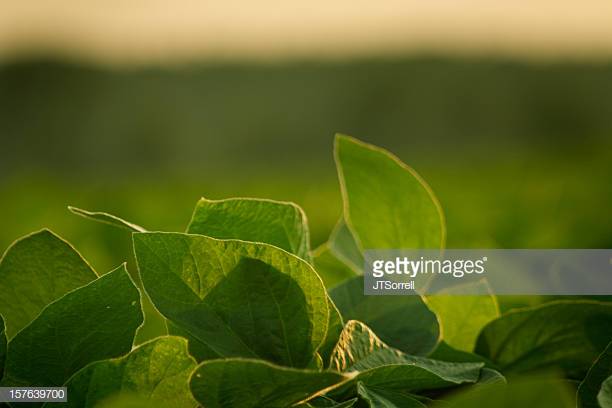
Labels: Soyabean leaf, Soyabean leaf, Soyabean leaf